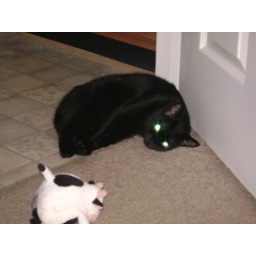
Barbara Manatee guards the bathroom door from the cow trying to get in